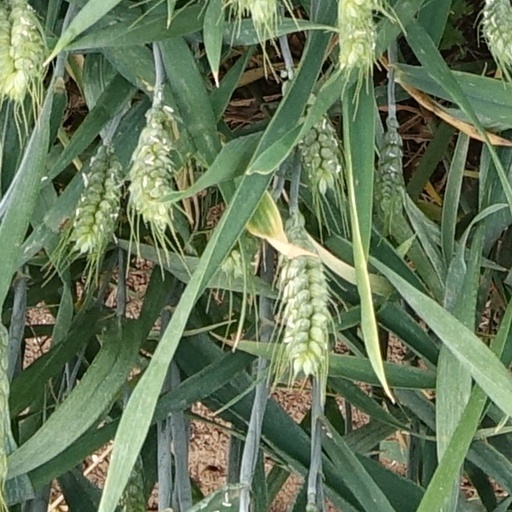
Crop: wheat